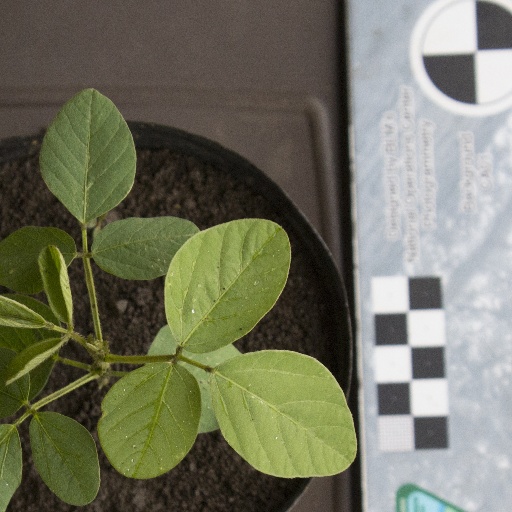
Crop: soybean